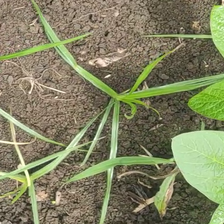
Weed species: Lavhala_(Cyperus_Rotundus)